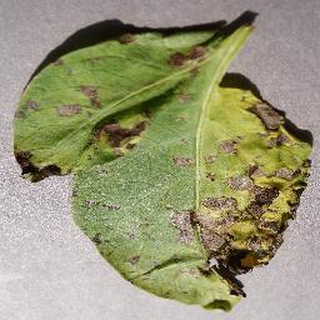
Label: potato_early_blight